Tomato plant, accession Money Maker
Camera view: horizontal (90 deg, fisheye); turntable rotation: 300 degrees
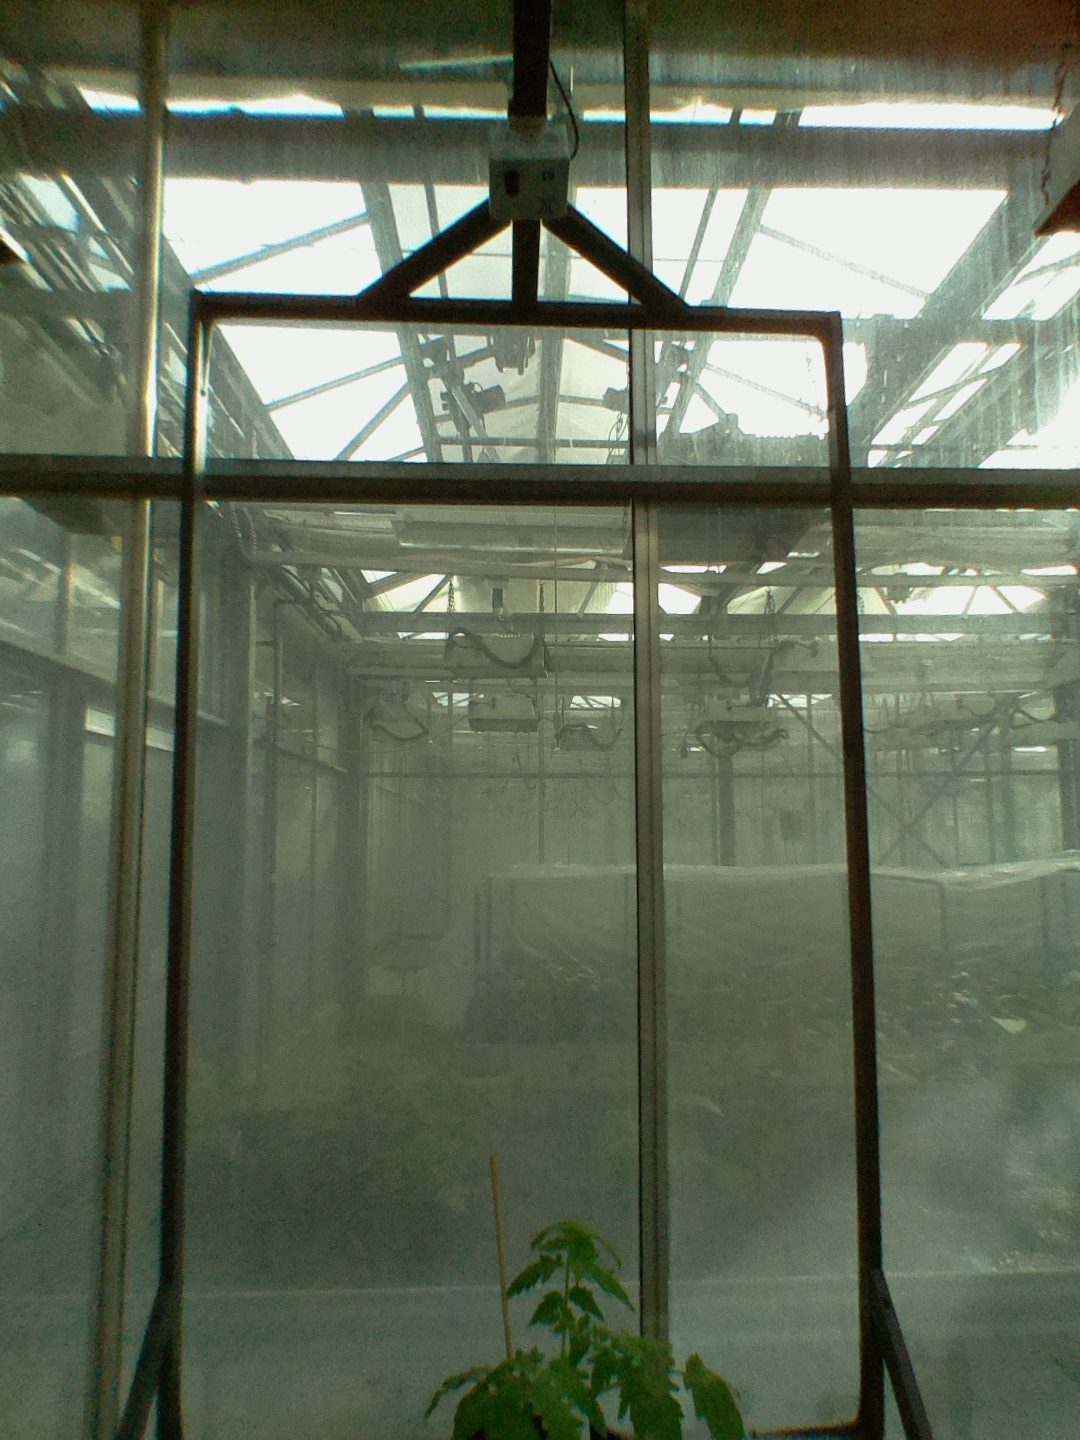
BBCH growth stage 13: 6 of true leaves visible